British–Irish Council

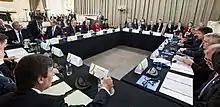
A British-Irish Council summit hosted by Scotland at Stirling Castle

The nine heads of government meet at summits twice per year. Additionally, there are regular meetings that deal with specific sectors which are attended by the corresponding ministers. Representatives of members operate in accordance with whatever procedures for democratic authority and accountability are in force in their respective elected legislatures.